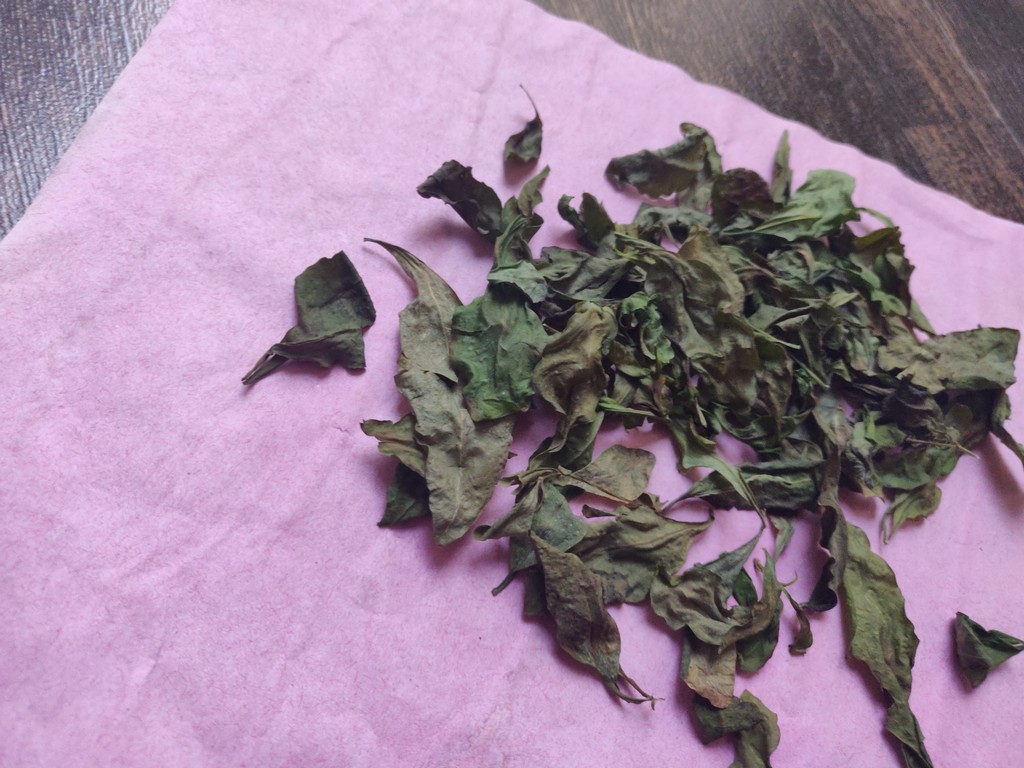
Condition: Dried
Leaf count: multiple
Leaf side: unknown